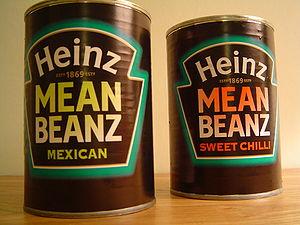
H. J. Heinz Company, généralement nommée Heinz, est une entreprise agroalimentaire américaine qui fabrique et distribue des sauces, des plats préparés et de la nutrition infantile dans plus de 200 pays.